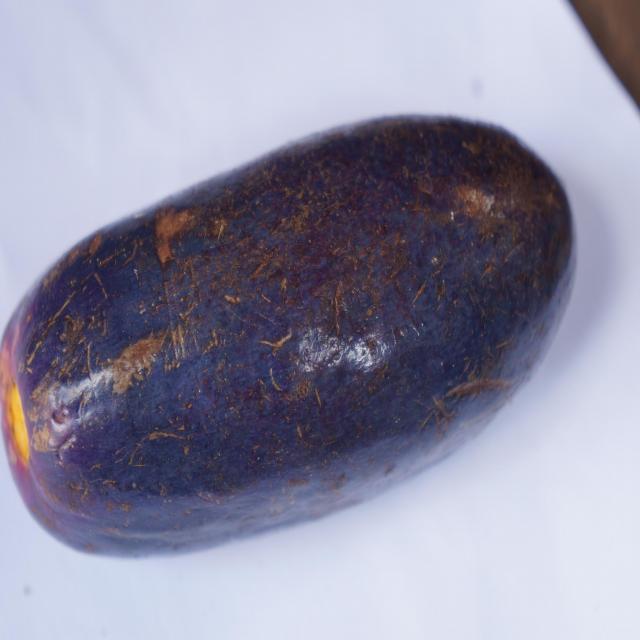
Plum grade: unaffected